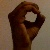
The image shows a hand gesture representing the letter 'O' in Indian Sign Language.